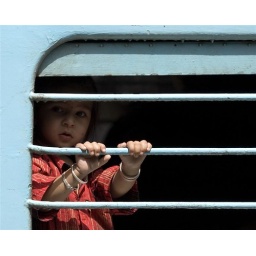
A little girl looks out of a window on her train car. Taken in Agra, India.